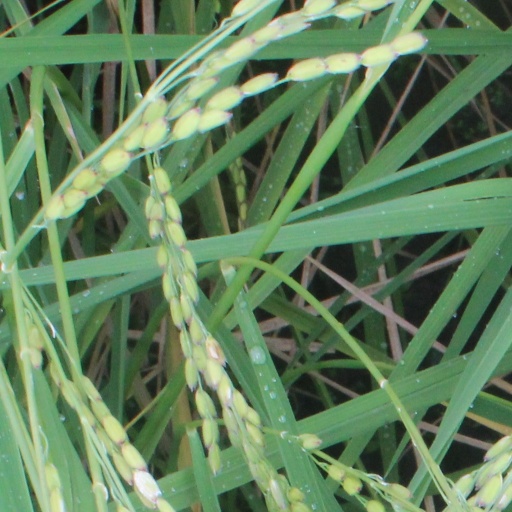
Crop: rice